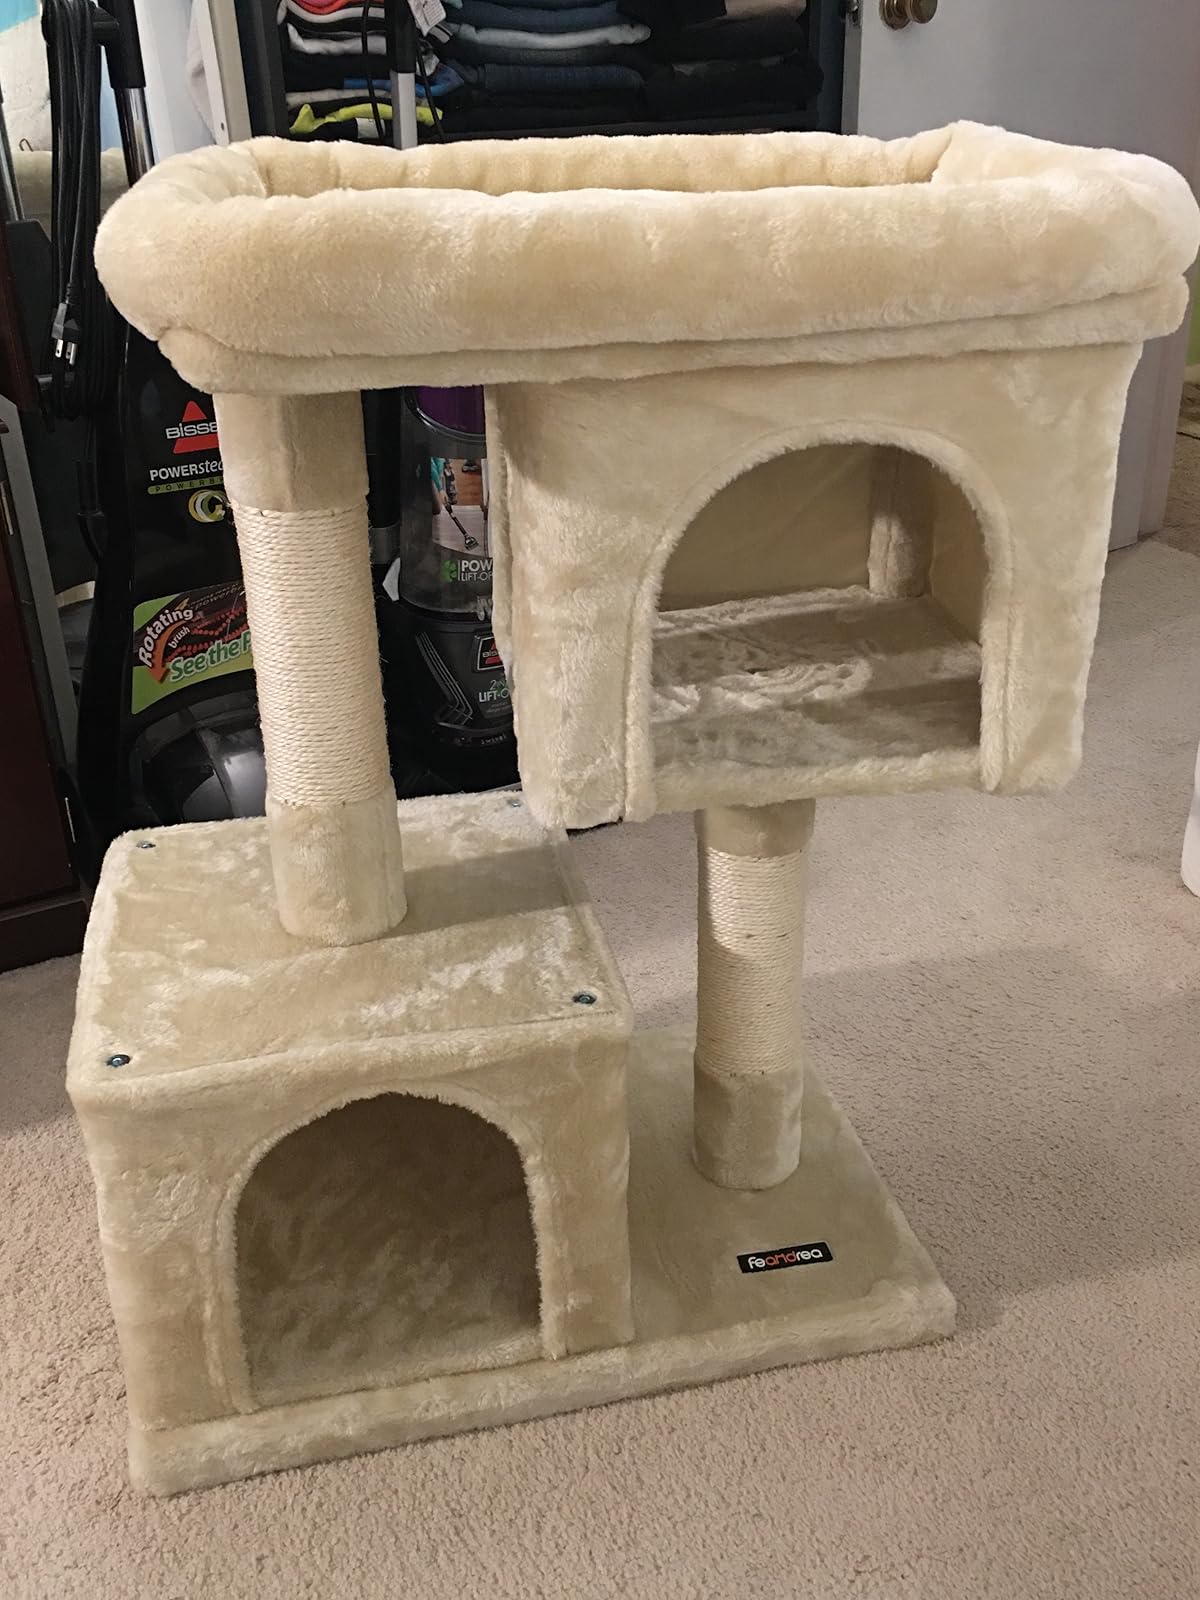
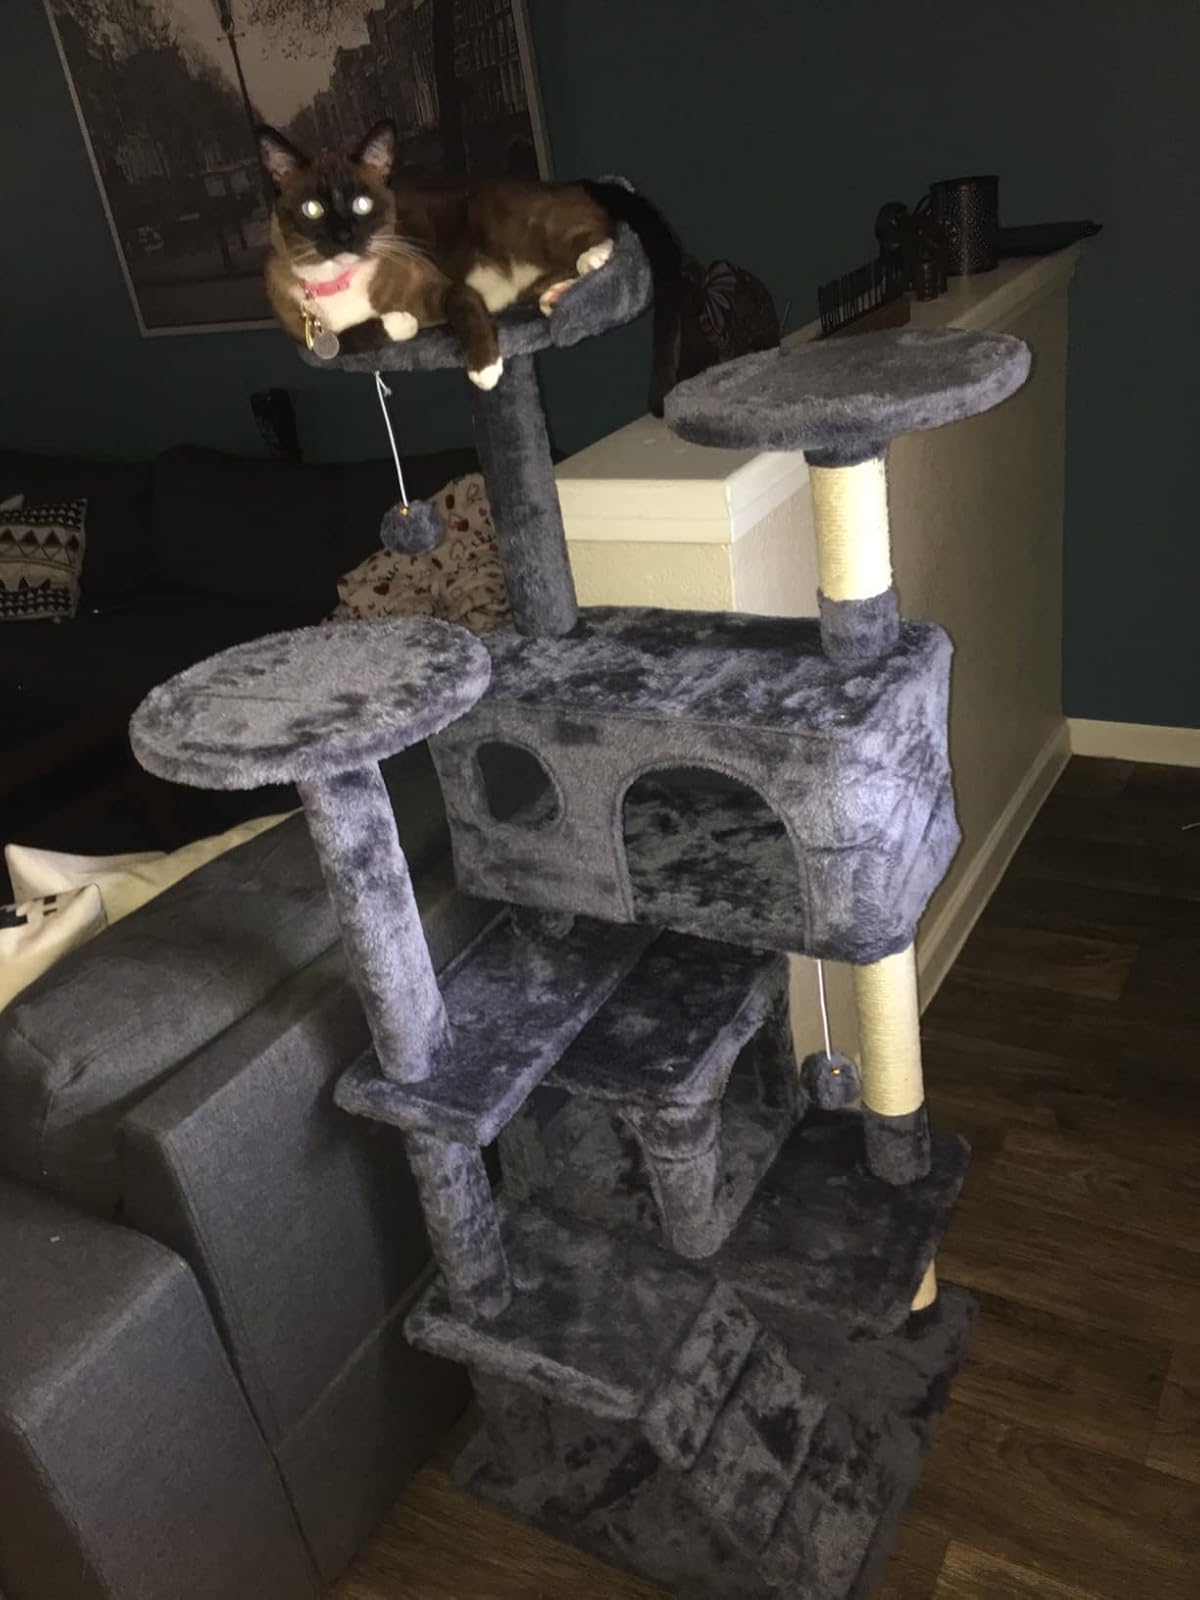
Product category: items_cat tree
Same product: no